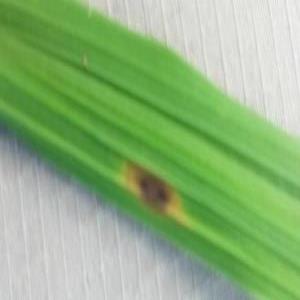
Disease: Brownspot